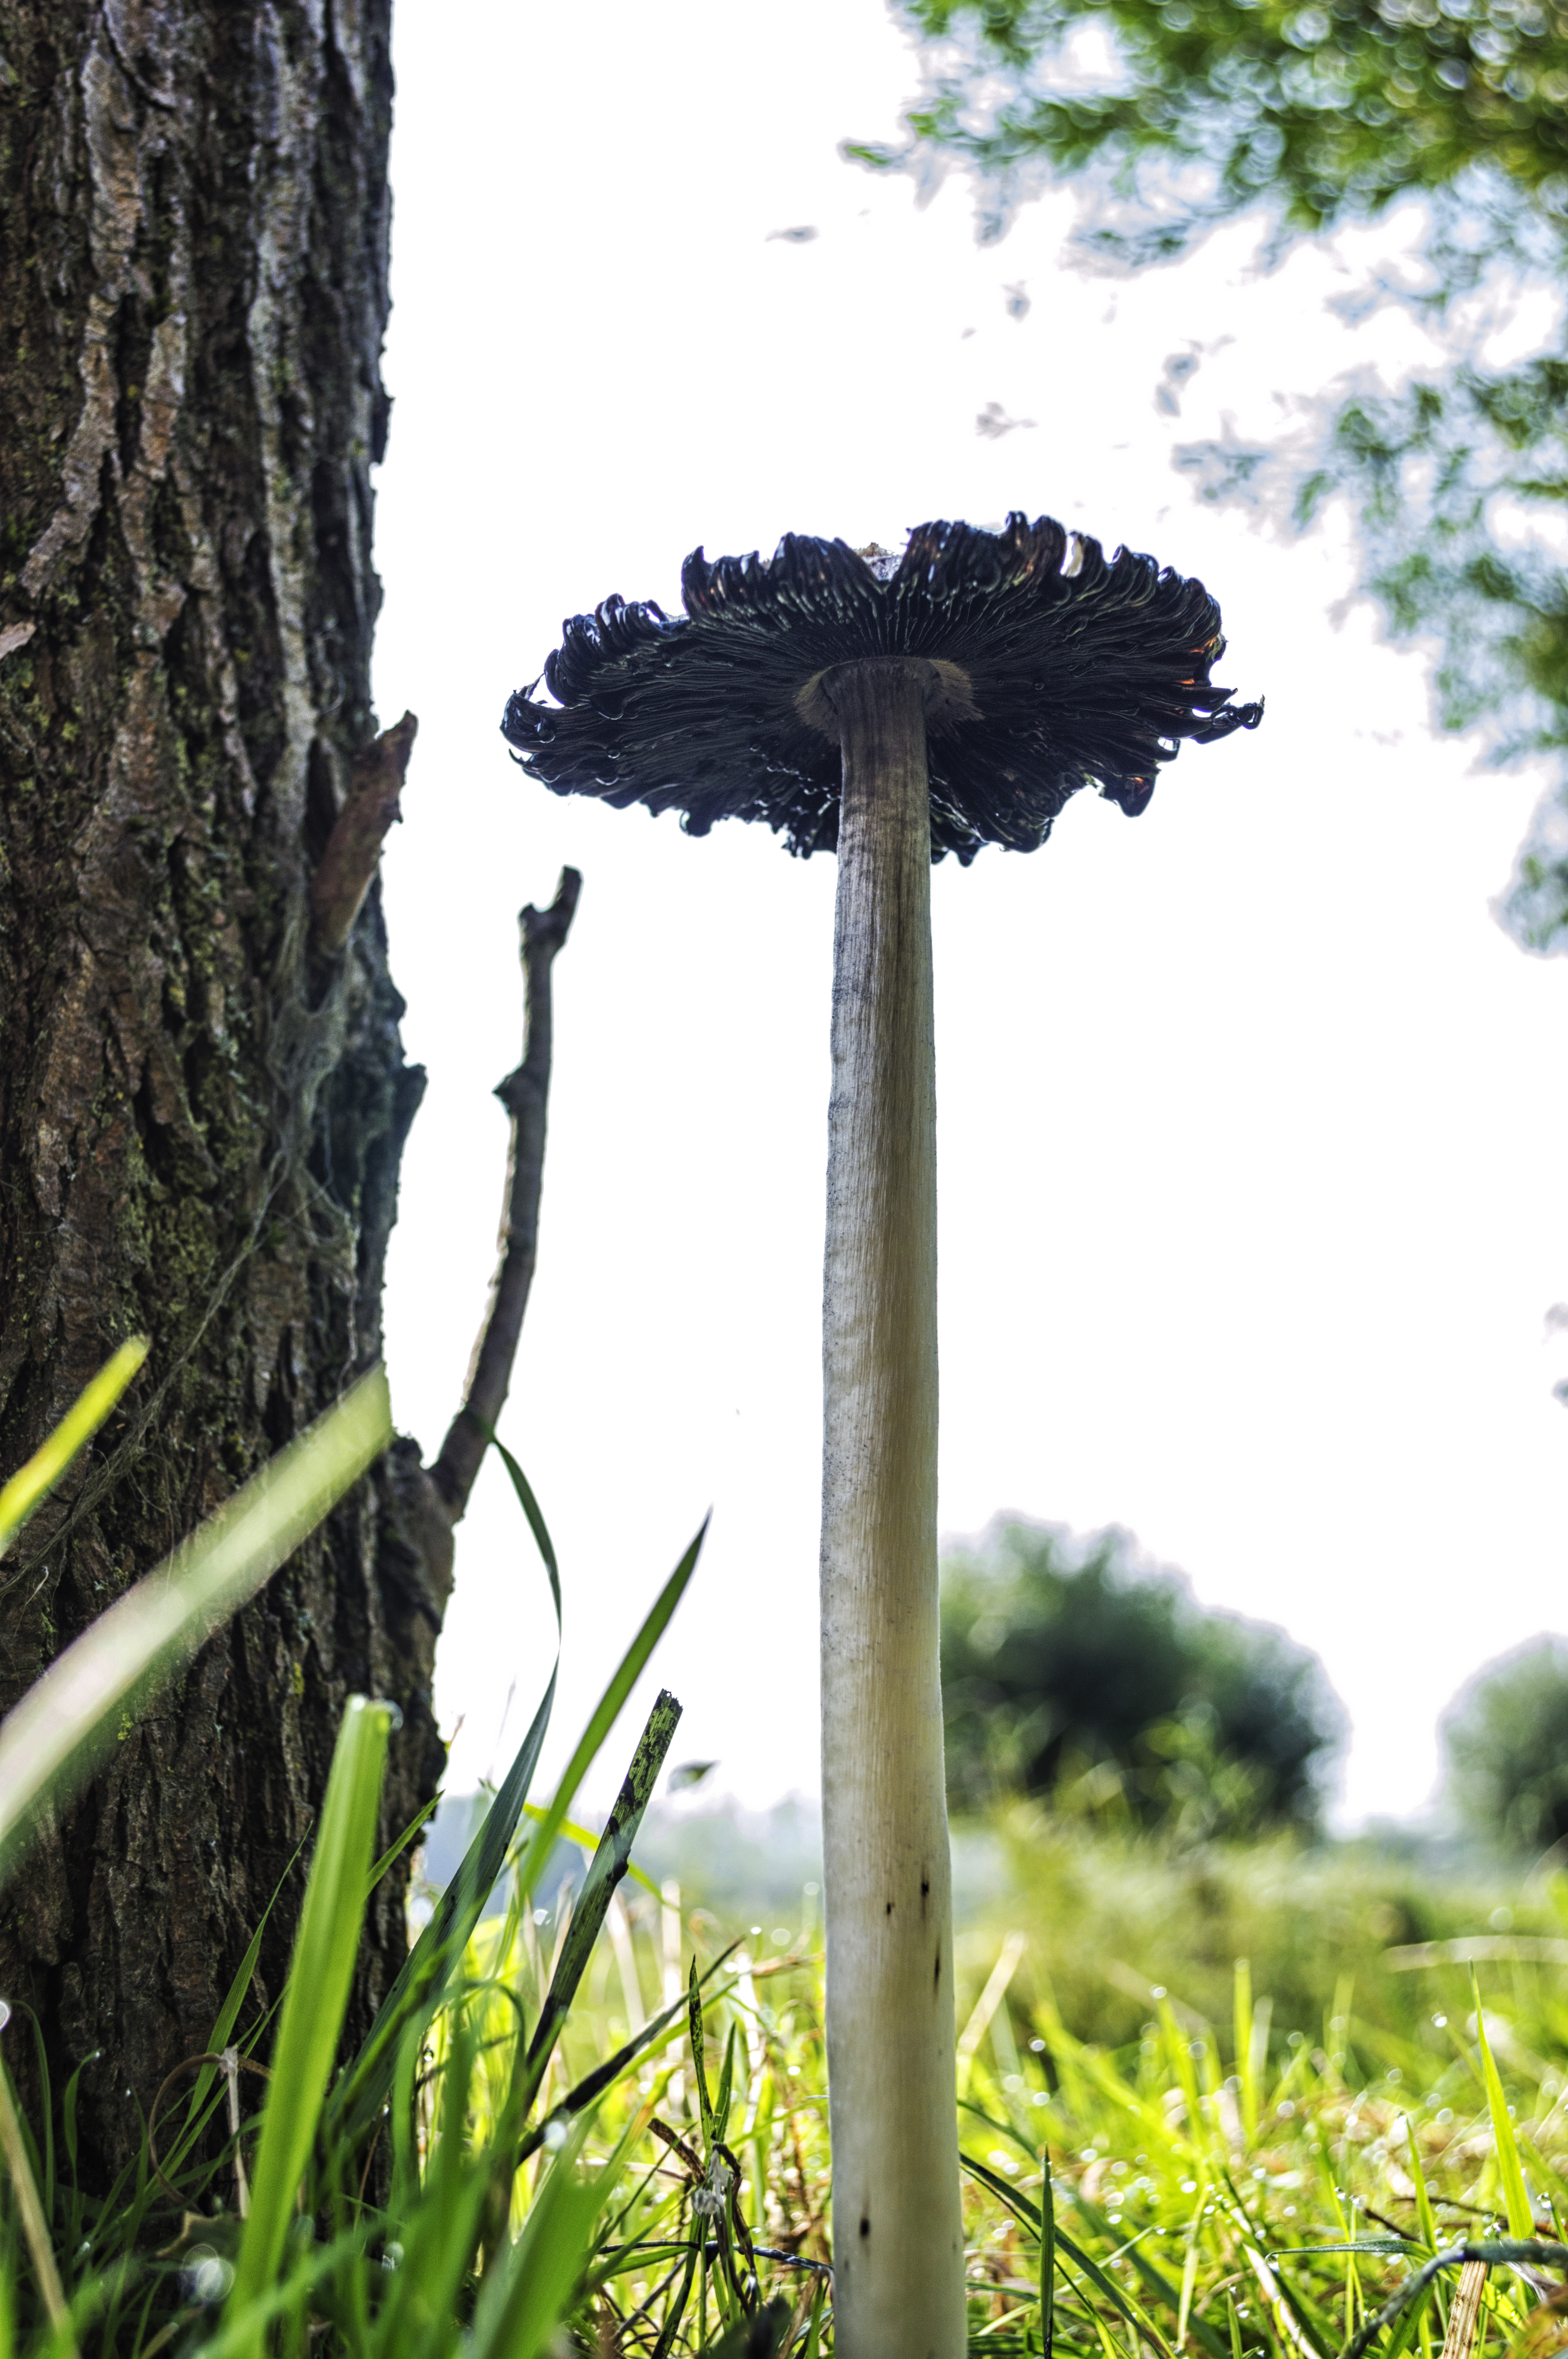
landscape, tree, nature, forest, grass, outdoor, branch, plant, lawn, photography, leaf, flower, trunk, green, jungle, soil, botany, mushroom, nikon, garden, flora, fungus, nederland, netherlands, zuidholland, rainforest, outdoorphotography, woodland, habitat, inkcap, paulvandevelde, pdvandevelde, padagudaloma, natuurfotografie, dordrecht, biesbosch, landschap, nederlandinfotos, hollandse, inktzwam, natural environment, plant stem, woody plant, land plant, arecales